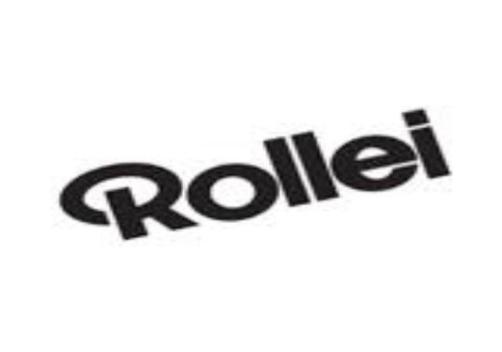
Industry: Electronic